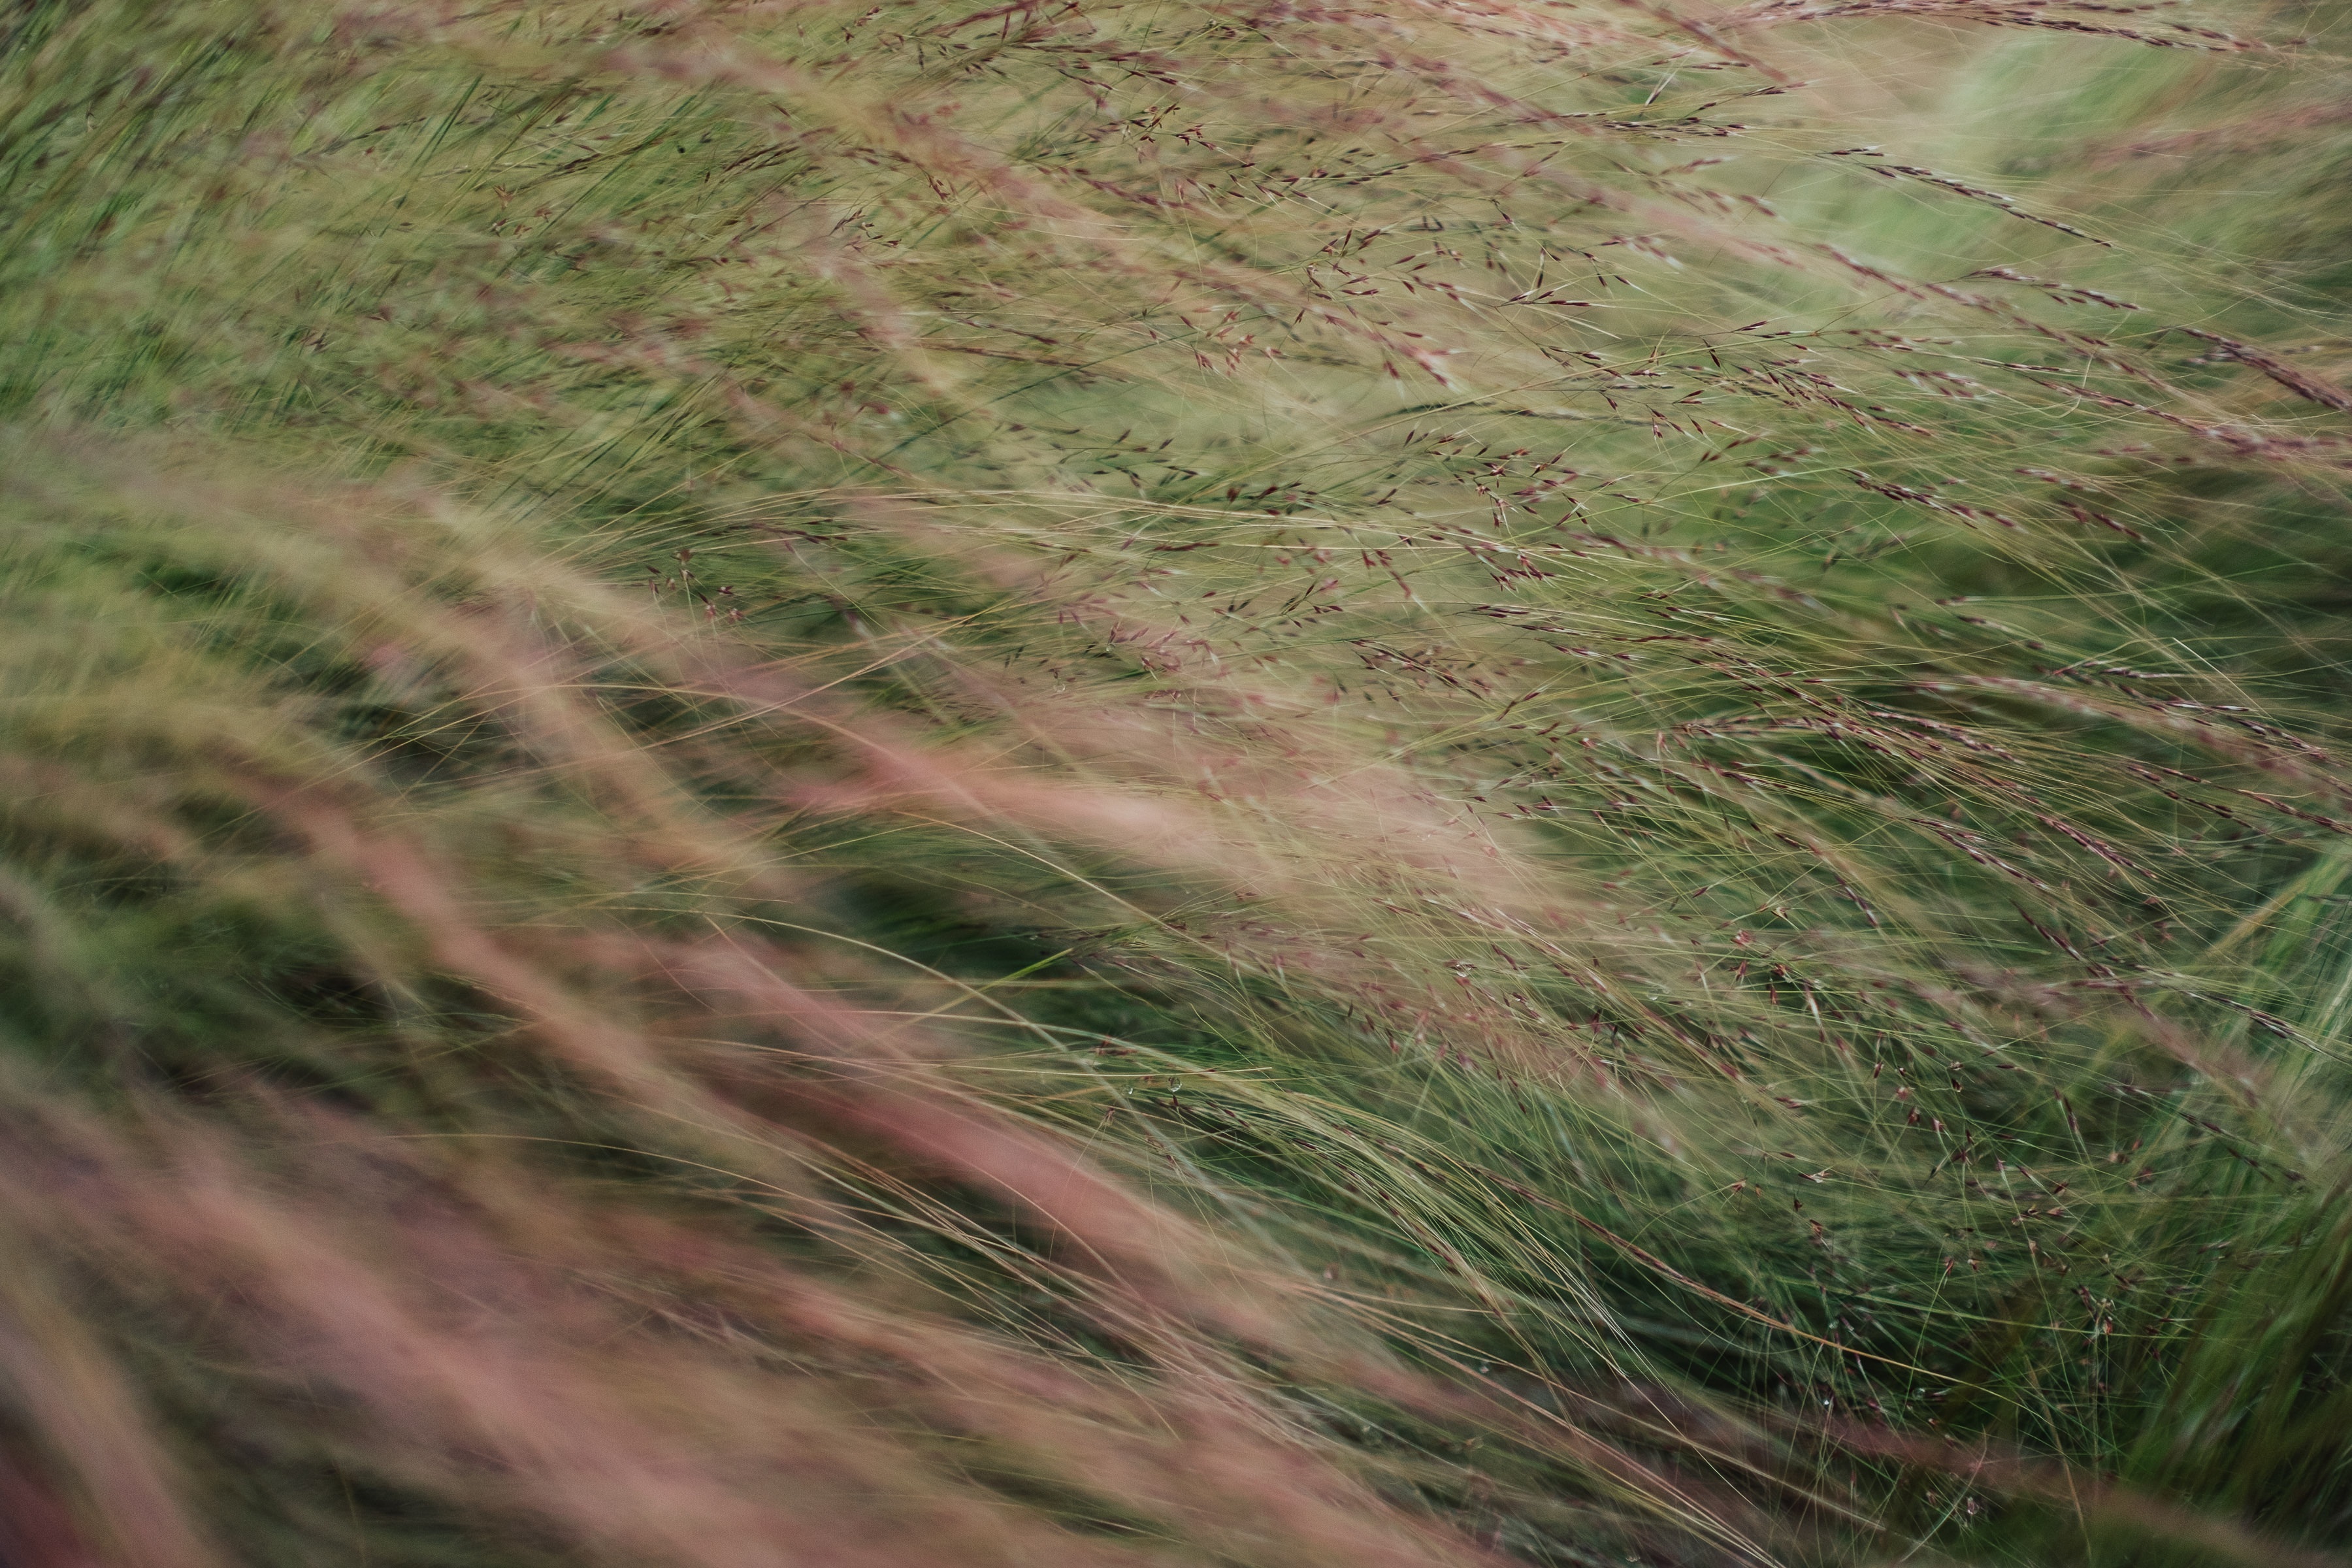
landscape, nature, grass, rock, wilderness, blur, plant, field, farm, lawn, meadow, prairie, texture, hill, summer, pattern, green, color, soil, hayfield, terrain, outdoors, geology, grassland, wetland, habitat, ecosystem, steppe, natural environment, grass family